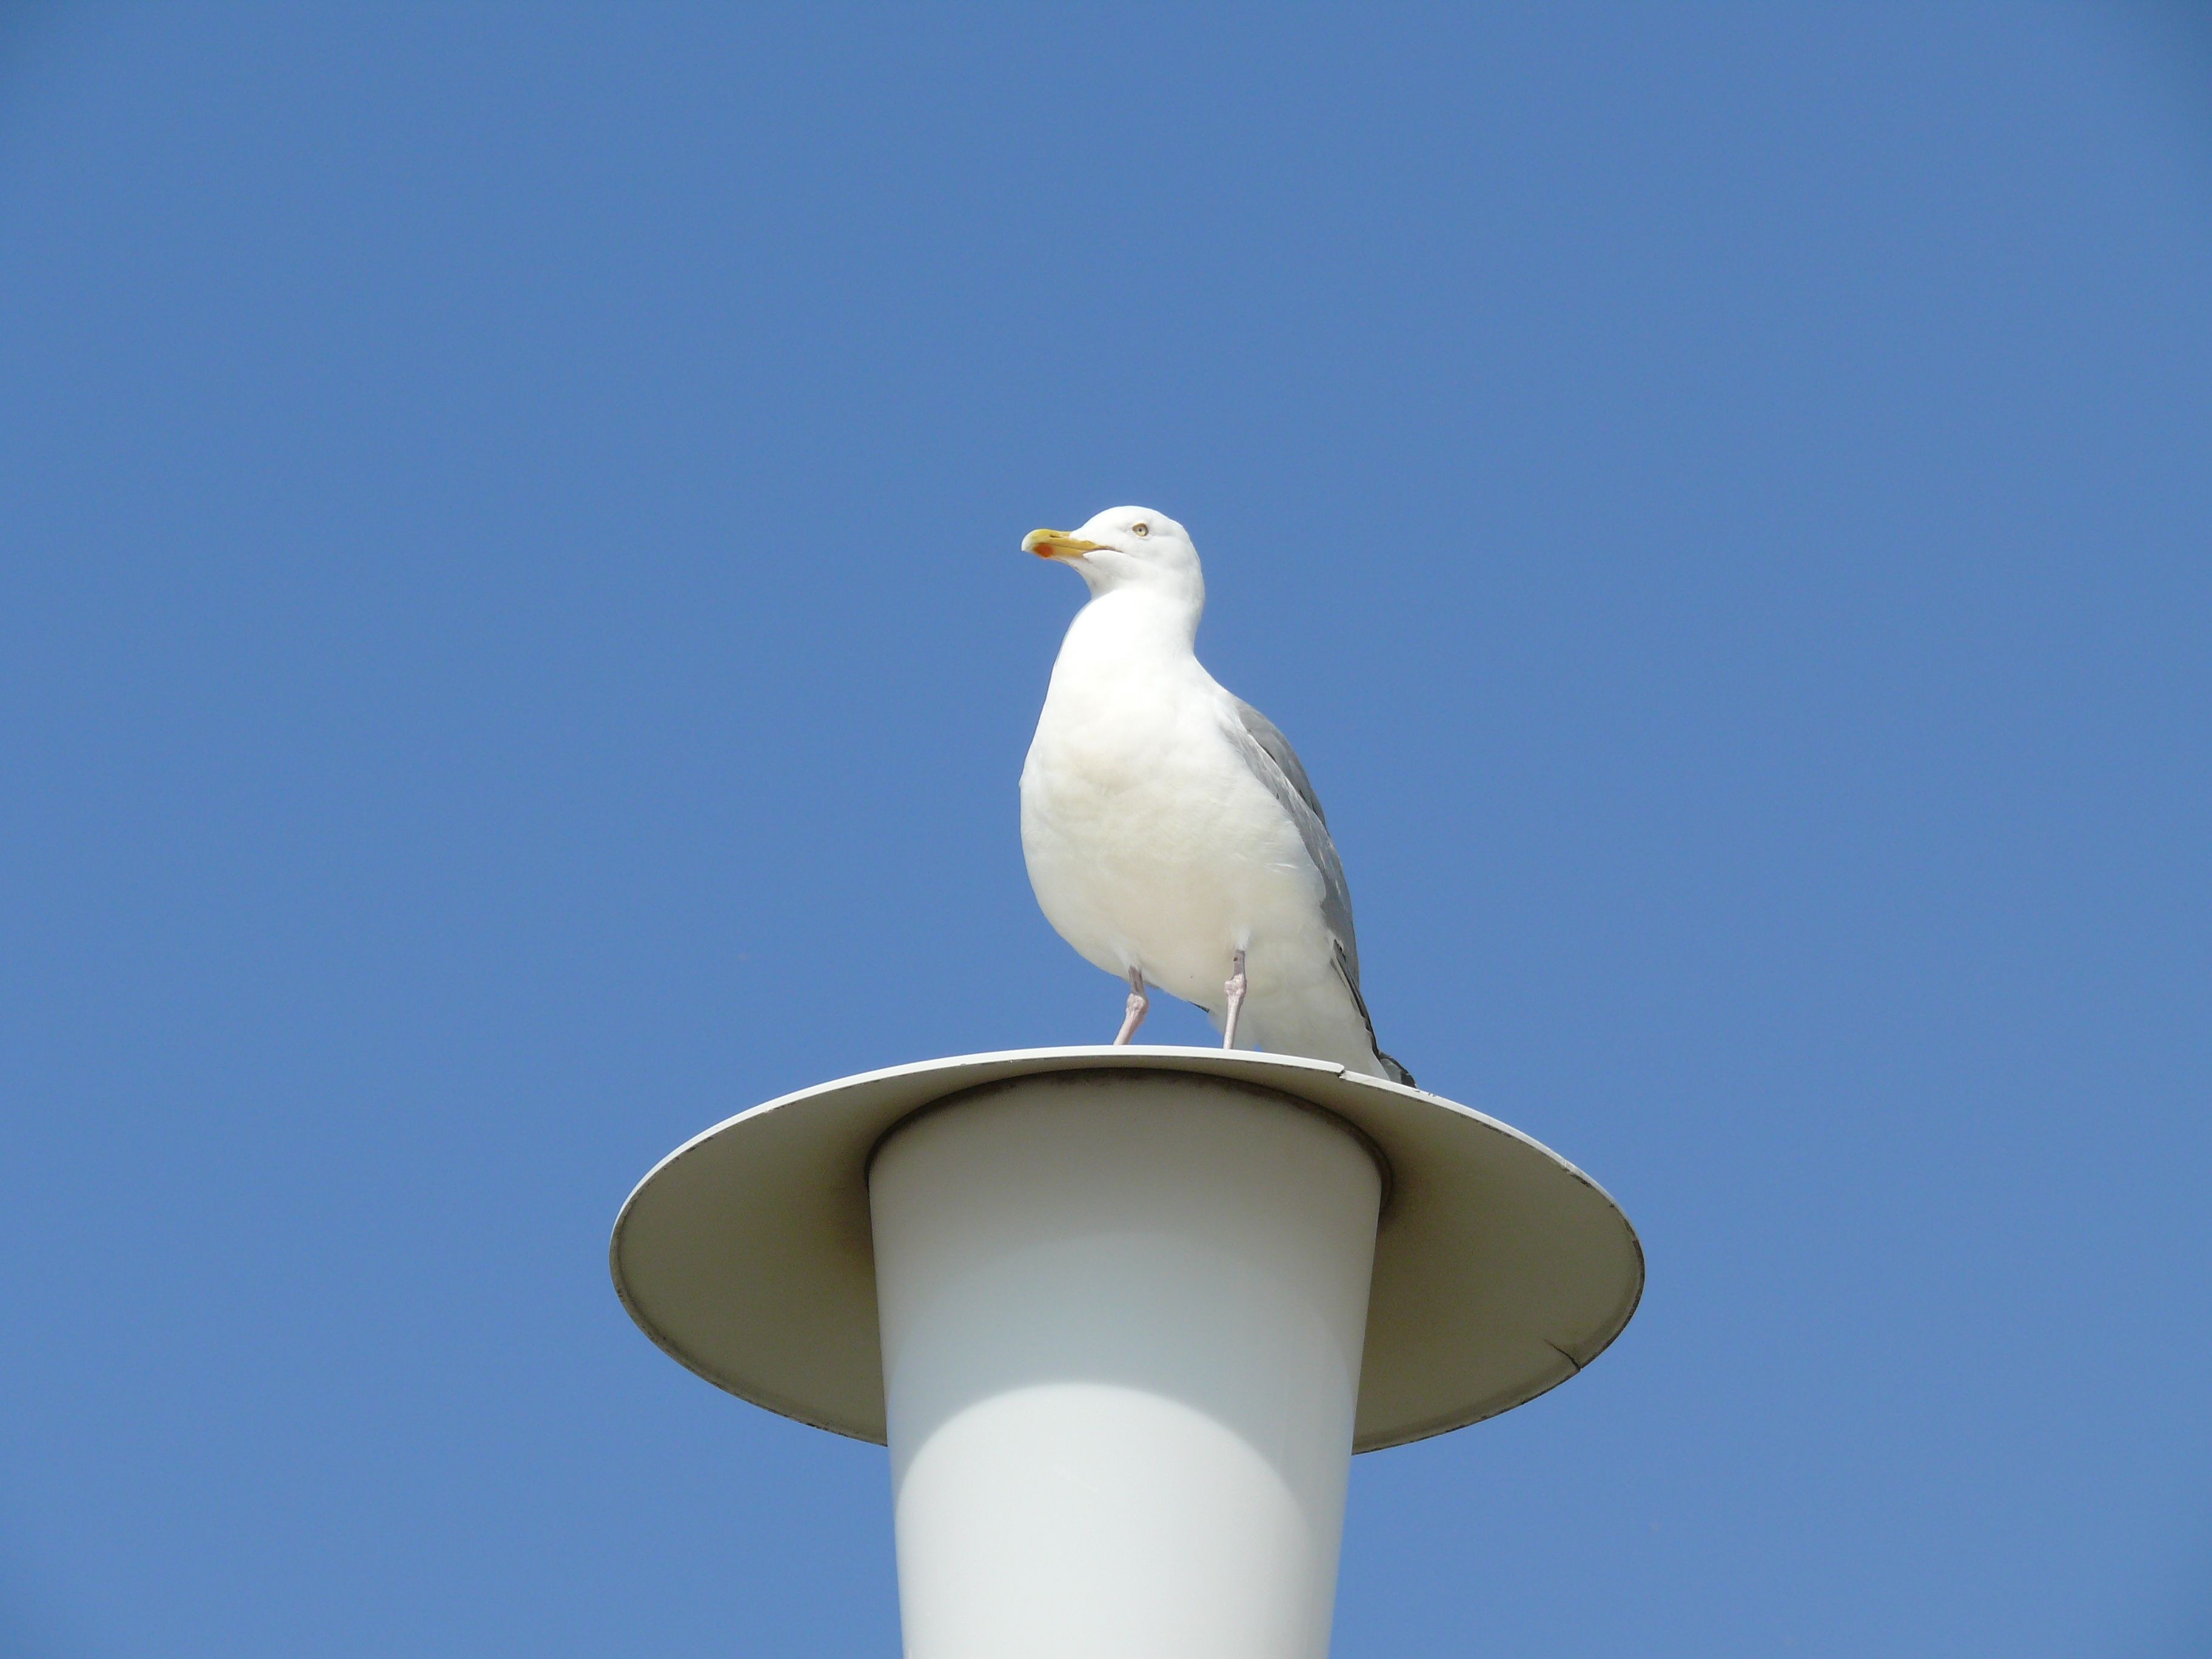
bird, wing, sky, seabird, seagull, lantern, gull, beak, blue, vertebrate, norderney, charadriiformes, european herring gull